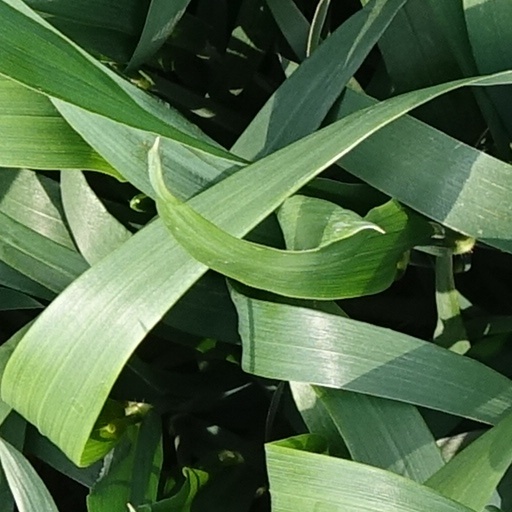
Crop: wheat